Cesare Ripa

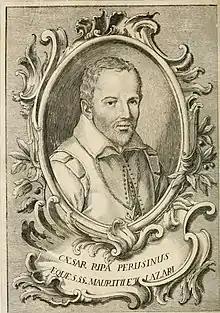
Portrait of Cesare Ripa in "Della novissima iconologia di Cesare Ripa perugino" (1624)

Cesare Ripa (Perugia – Rome) was an Italian Renaissance scholar and iconographer.